Sherry cobbler

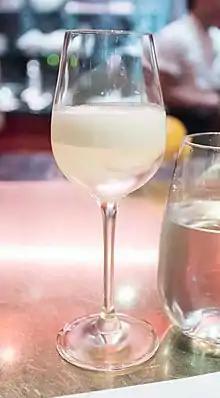
A rebujito

Rebujito is a similar Andalusian drink made by combining sherry and a soft drink, typically white lemonade or lemon-lime soda.